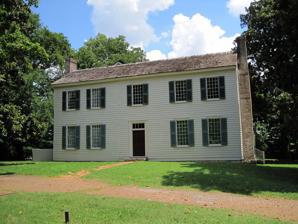
Building: Travellers Rest (Nashville, Tennessee)
Country: United States of America
Year built: 1799
Historic house in Tennessee, United States United States historic place Travellers' Rest U.S. National Register of Historic Places Show map of Tennessee Show map of the United States Location Franklin Rd., Oak Hill , Nashville, Tennessee Coordinates 36°4′37″N 86°45′49.3″W / 36.07694°N 86.763694°W / 36.07694; -86.763694 Area 9 acres (3.6 ha) Built 1799 Architectural style Vernacular Federal NRHP reference No. 69000179 Added to NRHP December 30, 1969 Travellers Rest , also known as Golgotha , is a former plantation and historic plantation house , located in Nashville , Tennessee . The first owner of the site was John Overton in 1796, who built the first family home in 1799. For many years this plantation was worked and maintained by enslaved Black people. It has been listed on the National Register of Historic Places since December 30, 1969, for its 18th century agricultural, political, and military history significance. History In 1799 the two-story structure with four rooms was built by politician and judge John Overton (1766–1833). Overton was an advisor and close friend of Andrew Jackson , a judge at the Superior Court of Tennessee, and cofounder of the city of Memphis, Tennessee . Overton originally named the property Golgotha after the large number of prehistoric skulls that were unearthed while digging the cellar of the house. Archaeologists now know that these remains were part of a large Mississippian village site. Overton changed the name of the plantation to Travellers Rest in the early 19th century to reflect the recreational effect his home had on him after the long rides on horseback that he had to undertake as a circuit judge . Overton died at Travellers Rest on April 12, 1833. An addition was made to the house in 1812, to accommodate members of Overton's family. A long ell was added soon after 1820 when Overton married a widow with five children. Overton's widow occupied the home until her death in 1862. After her death, her son John and his wife Harriet and their children continued to occupy the home. The plantation's farm, which covered 1,050 acres and was worked by 80 slaves, was valued at several million dollars during this time. A final addition to the house was made in 1887 by John Overton II, when two rooms where added to the ell, one above and one below. The plantation building was saved from demolition and restored in 1954 to become a museum . Additional archaeological finds were reported from the property as recently as 1995, when construction at the visitors center resulted in disturbance of additional human burials. As of 2008, the Travellers Rest Plantation & Museum houses exhibits that document the life and work of John Overton, the history of the Overton Plantation and Nashville in the Civil War . It is located at 636 Farrell Parkway in Nashville. See also National Register of Historic Places listings in Tennessee List of archaeological sites in Tennessee References